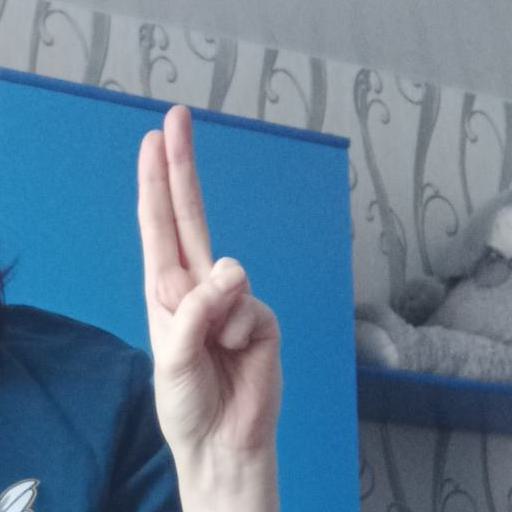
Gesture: two_up